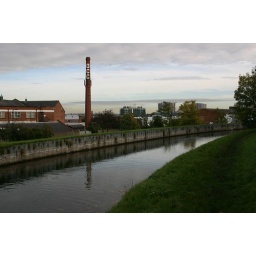
The new river is an aqueduct built in the 17th century to bring water from Hertfordshire to London.